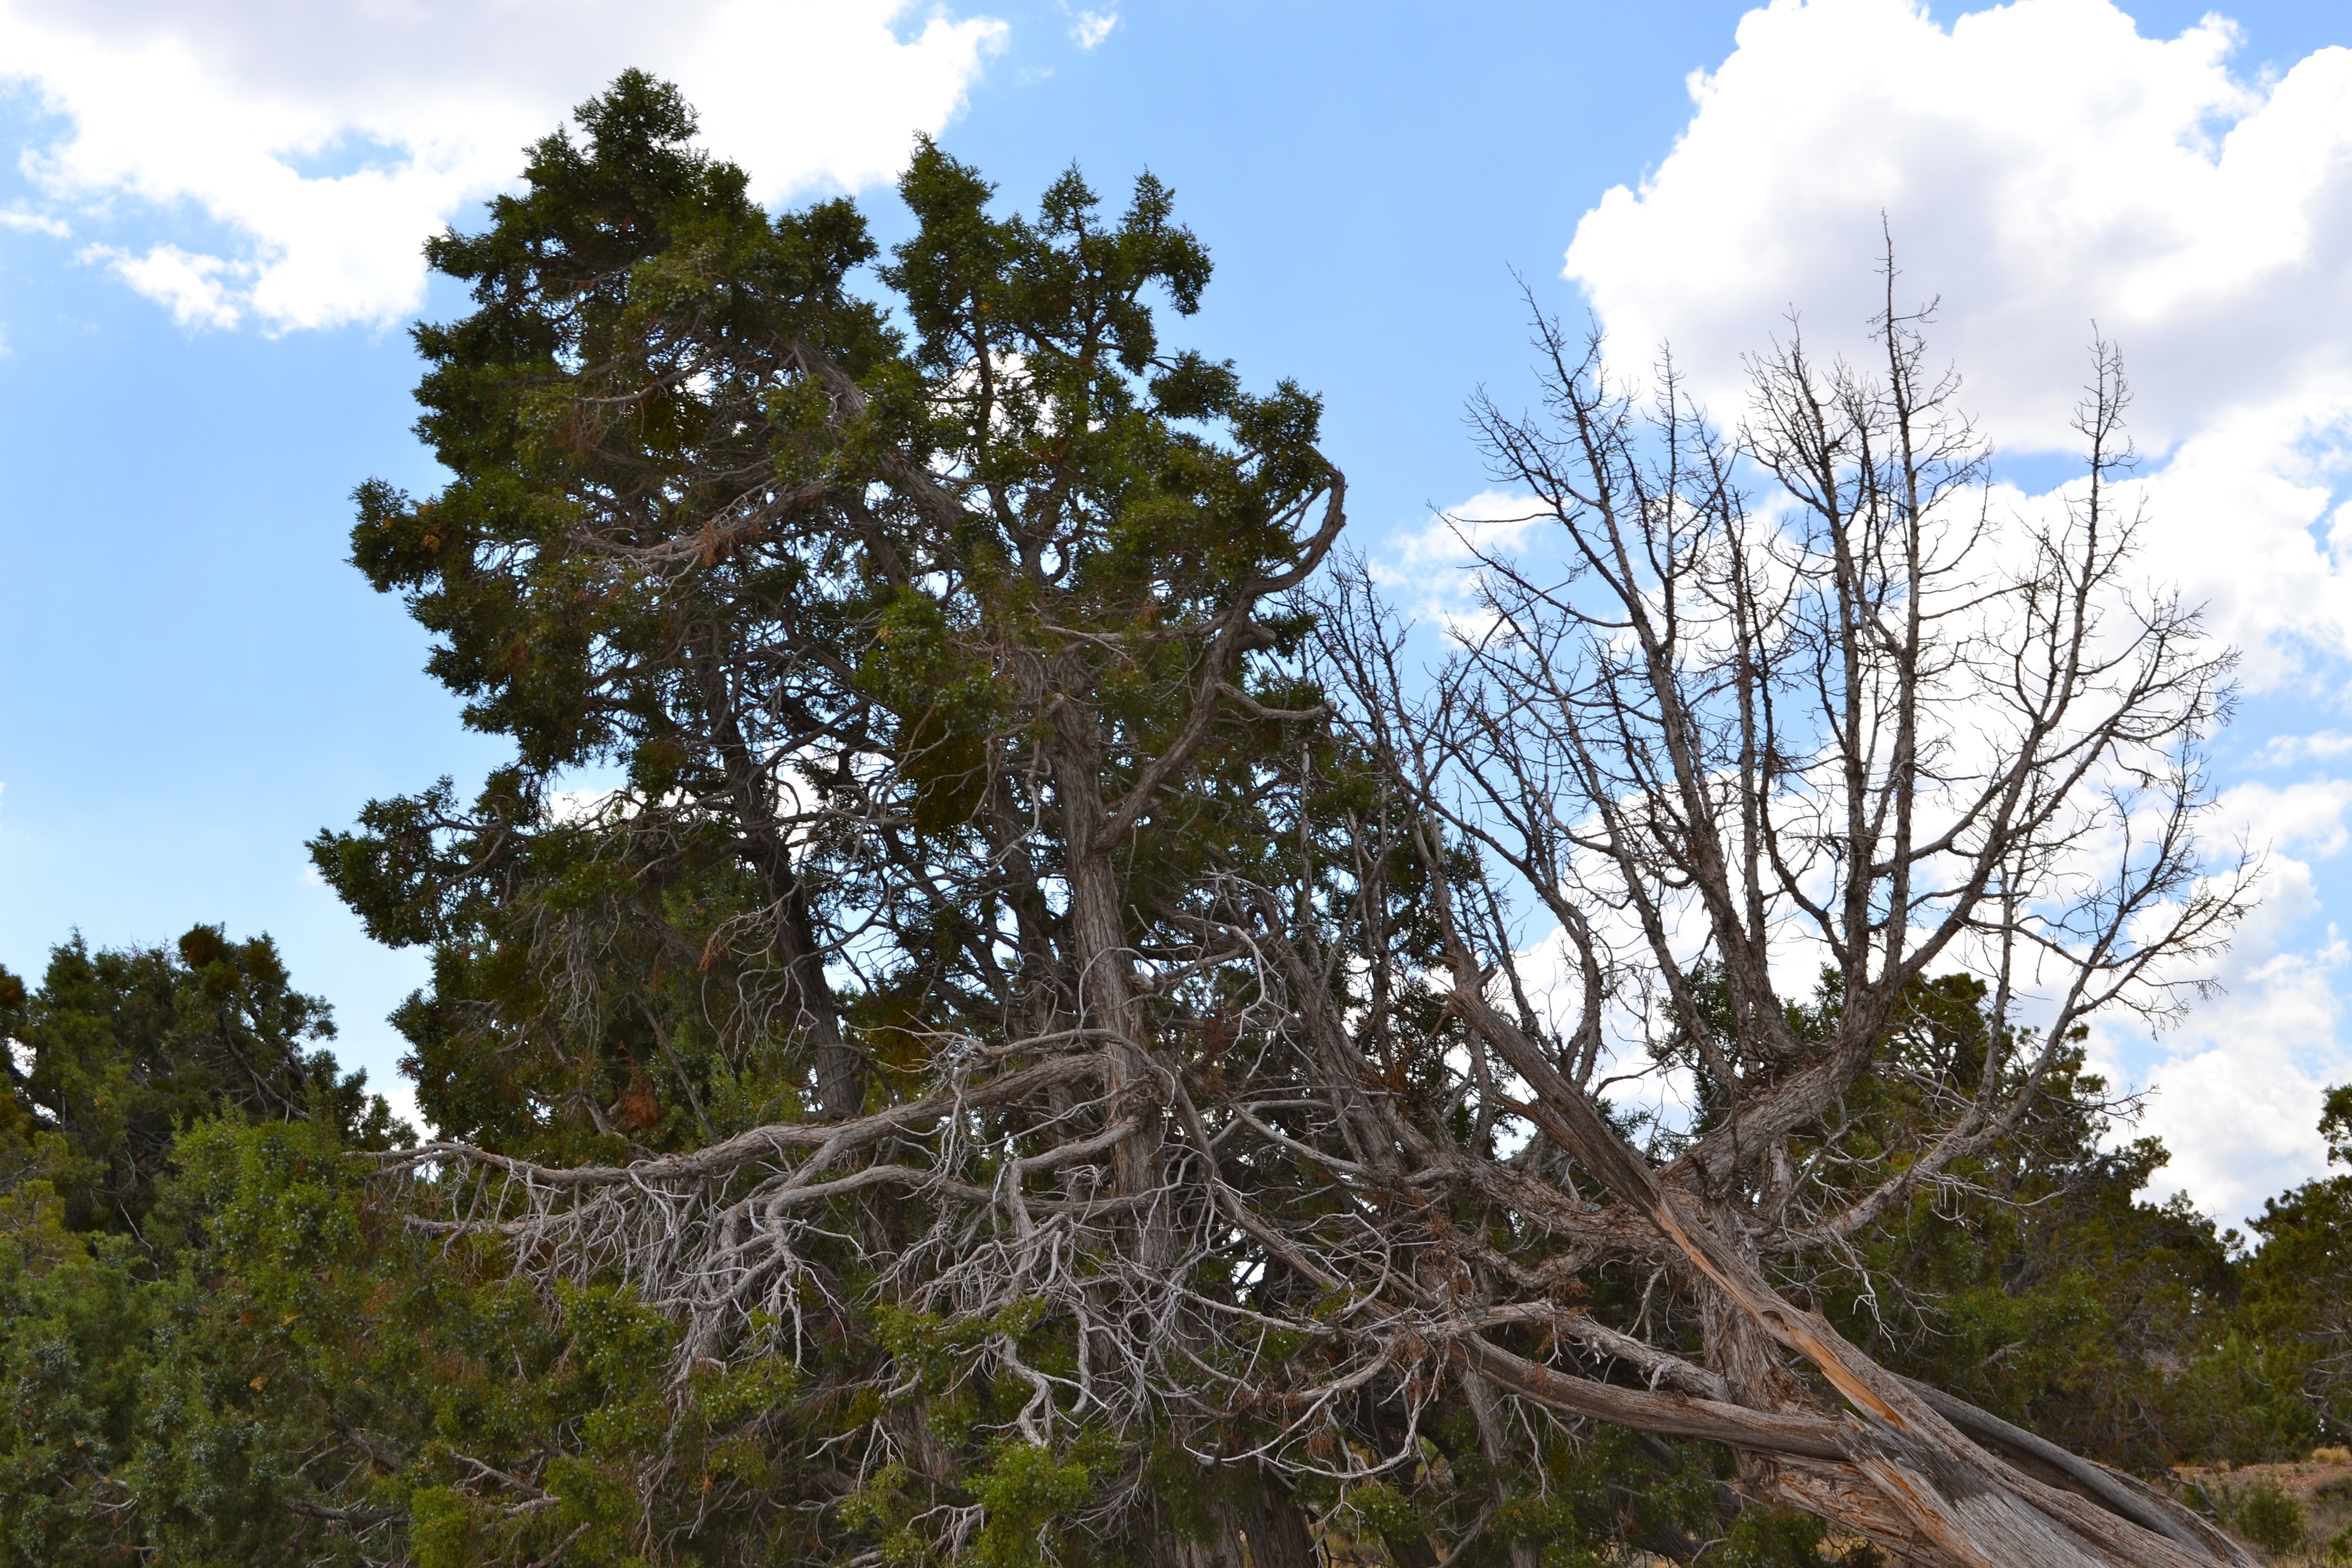
tree, nature, forest, wilderness, branch, plant, sky, leaf, flower, woodland, ecosystem, biome, woody plant